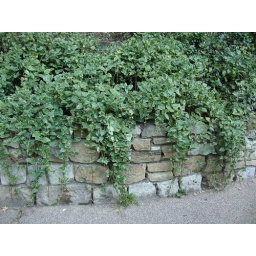
Waterfall of green foliage over the brick wall